Operation Yewtree

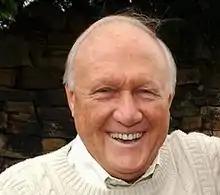
Stuart Hall was jailed in 2013

During Operation Yewtree, several other high-profile British public figures were investigated for sexual offences. These included television and radio presenter Stuart Hall, who was convicted of 15 counts of indecent assault, ITV Granada weatherman Fred Talbot, who was jailed after being found guilty of sexually assaulting two schoolboys, and DJ and friend of Savile, Ray Teret, who was found guilty of seven rapes and eleven indecent assaults and was sentenced to 25 years imprisonment. "Coronation Street" actors William Roache and Michael Le Vell were both separately found not guilty of all charges made against them, and DJ Neil Fox was acquitted of several charges.